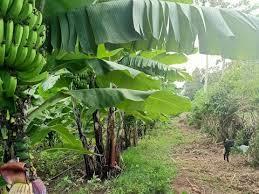
Shamba la ndizi likiwa na mimea ya ndizi yenye majani mabichi na migomba yenye ndizi mbichi. Mimea hii inaonekana kustawi katika mazingira ya kitropiki ambapo ndizi hukuwa vizuri. Baadhi ya migomba inaonekana kuwa na ndizi ambazo bado hazijakomaa huku zikiwa zimetundikwa kwenye migomba.